Wandown Important Bird Area

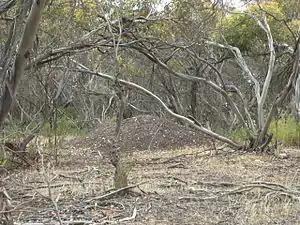
Mallefowl nesting-mound in mallee woodland

The Wandown Important Bird Area comprises a 48 km disjunct tract of remnant mallee habitat in northern Victoria, south-eastern Australia. It lies close to the junction of the Murray and Murrumbidgee Rivers, some 50 km south-east of the town of Robinvale and 75 km north-west of the city of Swan Hill.